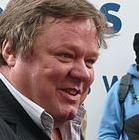
Age: 52